Sylamore Creek Bridge

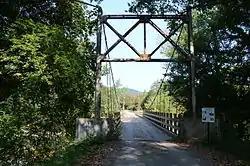

The Sylamore Creek Bridge is a historic bridge in east central Stone County, Arkansas, just south of the Ozark-St. Francis National Forest. It carries County Road 283 across Sylamore Creek, a short way west of Arkansas Highway 9 and north of the Holiday Mountain Resort in Allison. It is a wire-cable suspension bridge, with steel towers mounted on concrete piers supporting four main cables that are anchored into concrete abutments. The bridge is long, with a deck width of and a clearance height of . Built in 1945, it is one of three known wire-cable bridges in the state.